Komarov Botanical Institute

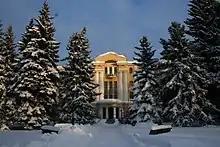

The Komarov Botanical Institute of the Russian Academy of Sciences is a leading botanical institution in Russia, It is located on Aptekarsky Island in St. Petersburg, and is named after the Russian botanist Vladimir Leontyevich Komarov (1869–1945). The institute was established in 1931 as merger of the Botanical Garden and the Botanical Museum of the Academy of Sciences.